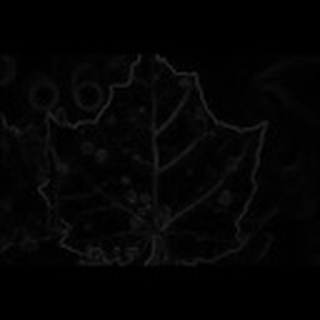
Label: cotton_target_spot